Alphabet für Liège

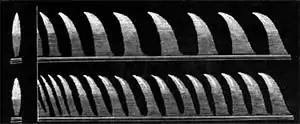
Rudolph Koenig's manometric flame apparatus (1862), a burning gas jet vibrating in response to pressure waves: situation 2 of "Alphabet"

Stockhausen himself recognized in "Alphabet" a precedent for the theatrical conceptions he would explore later in "Licht" The title originates from a programme of actions associated with the letters of the alphabet: Anrufen (call, appeal, implore), Begleiten (accompany), Chaos, Dudeln (tootle), Eintönig (monotone), etc. There are thirty "letters" in all: the familiar twenty-six of the English alphabet, plus SCHnell (rapid), SPringen (leap), STören (disturb), and Übergang zu (transition to). Each is written on a little card, and the performers of each group draw two of these cards from the deck. These become the basis for excursions by the performers of each "situation" to visit one of the other situations and exchange tonal information—each group therefore does this twice in the course of a performance.